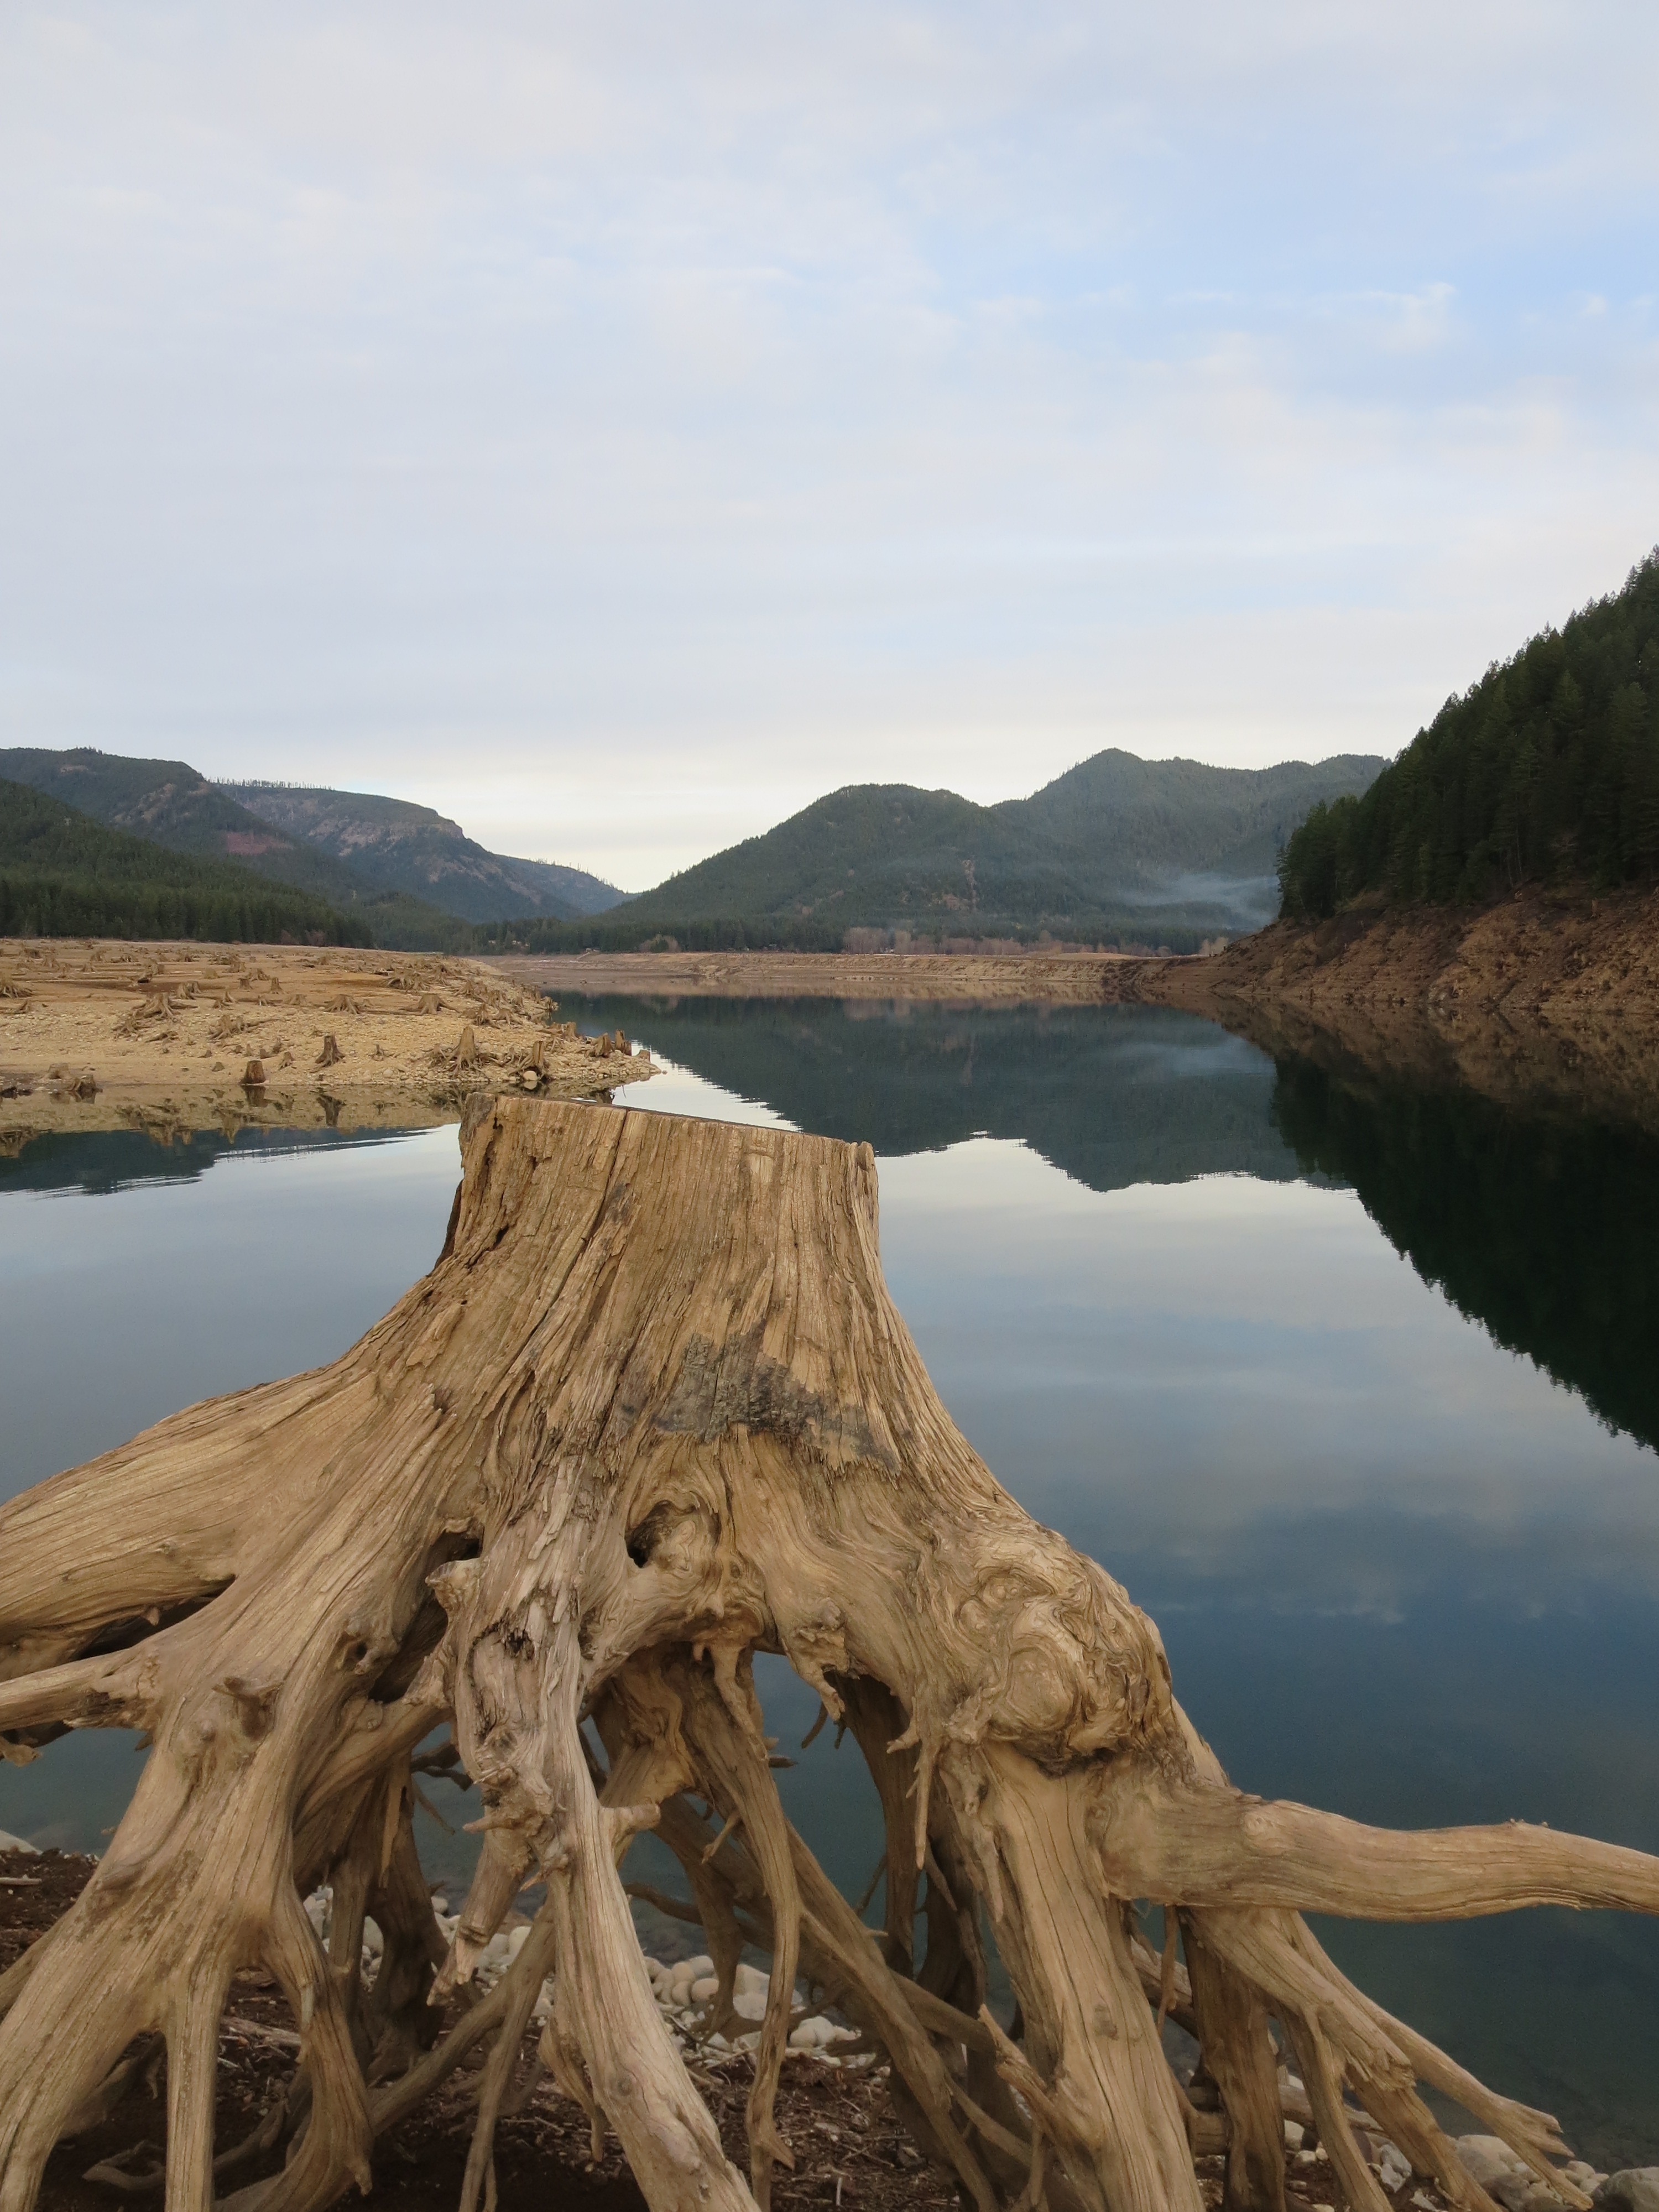
landscape, sea, coast, tree, water, nature, rock, wilderness, shore, lake, reflection, natural, usa, reservoir, material, body of water, outdoors, northwest, habitat, loch, oregon, drought, lake detroit, natural environment